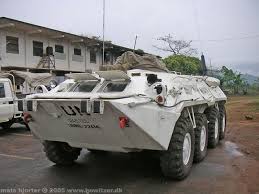
Label: BTR-80